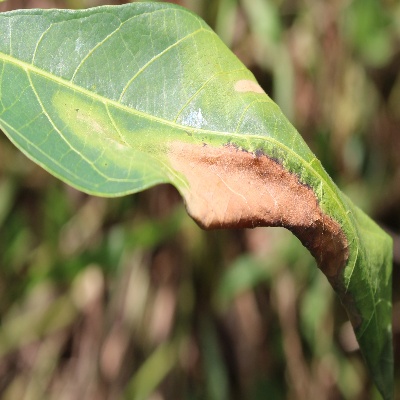
Crop: Cassava
Condition: bacterial blight